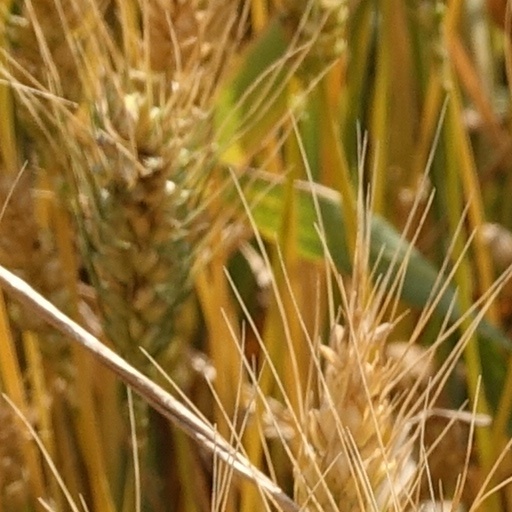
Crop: wheat